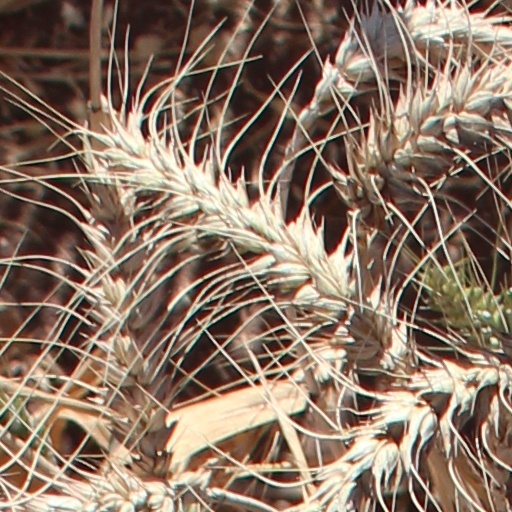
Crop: wheat